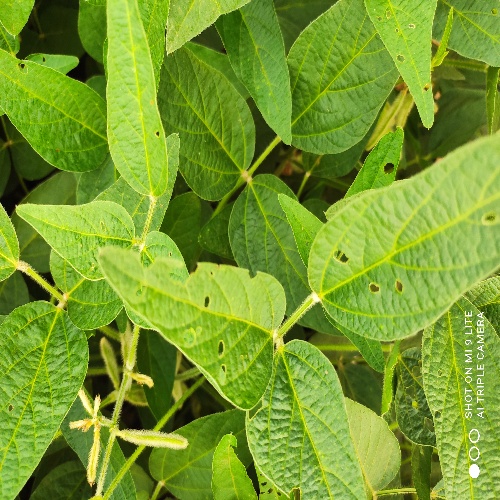
Label: Caterpillar